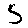
Label: 5